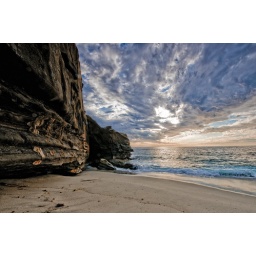
below the rock wall if you know the place.